Paragliding

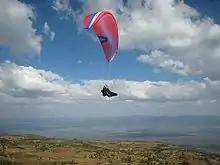
Tandem Paraglading in Elgeyo Escarpment

When the sun warms the ground, the ground will radiate some of its heat to a thin layer of air situated just above it. Air has very poor thermal conductivity and most of the heat transfer in it will be convective – forming rising columns of hot air, called thermals. If the terrain is not uniform, it will warm some features more than others (such as rock faces or large buildings) and these thermals will tend to always form at the same spot, otherwise they will be more random. Sometimes these may be a simple rising column of air; more often, they are blown sideways in the wind and will break off from the source, with a new thermal forming later.